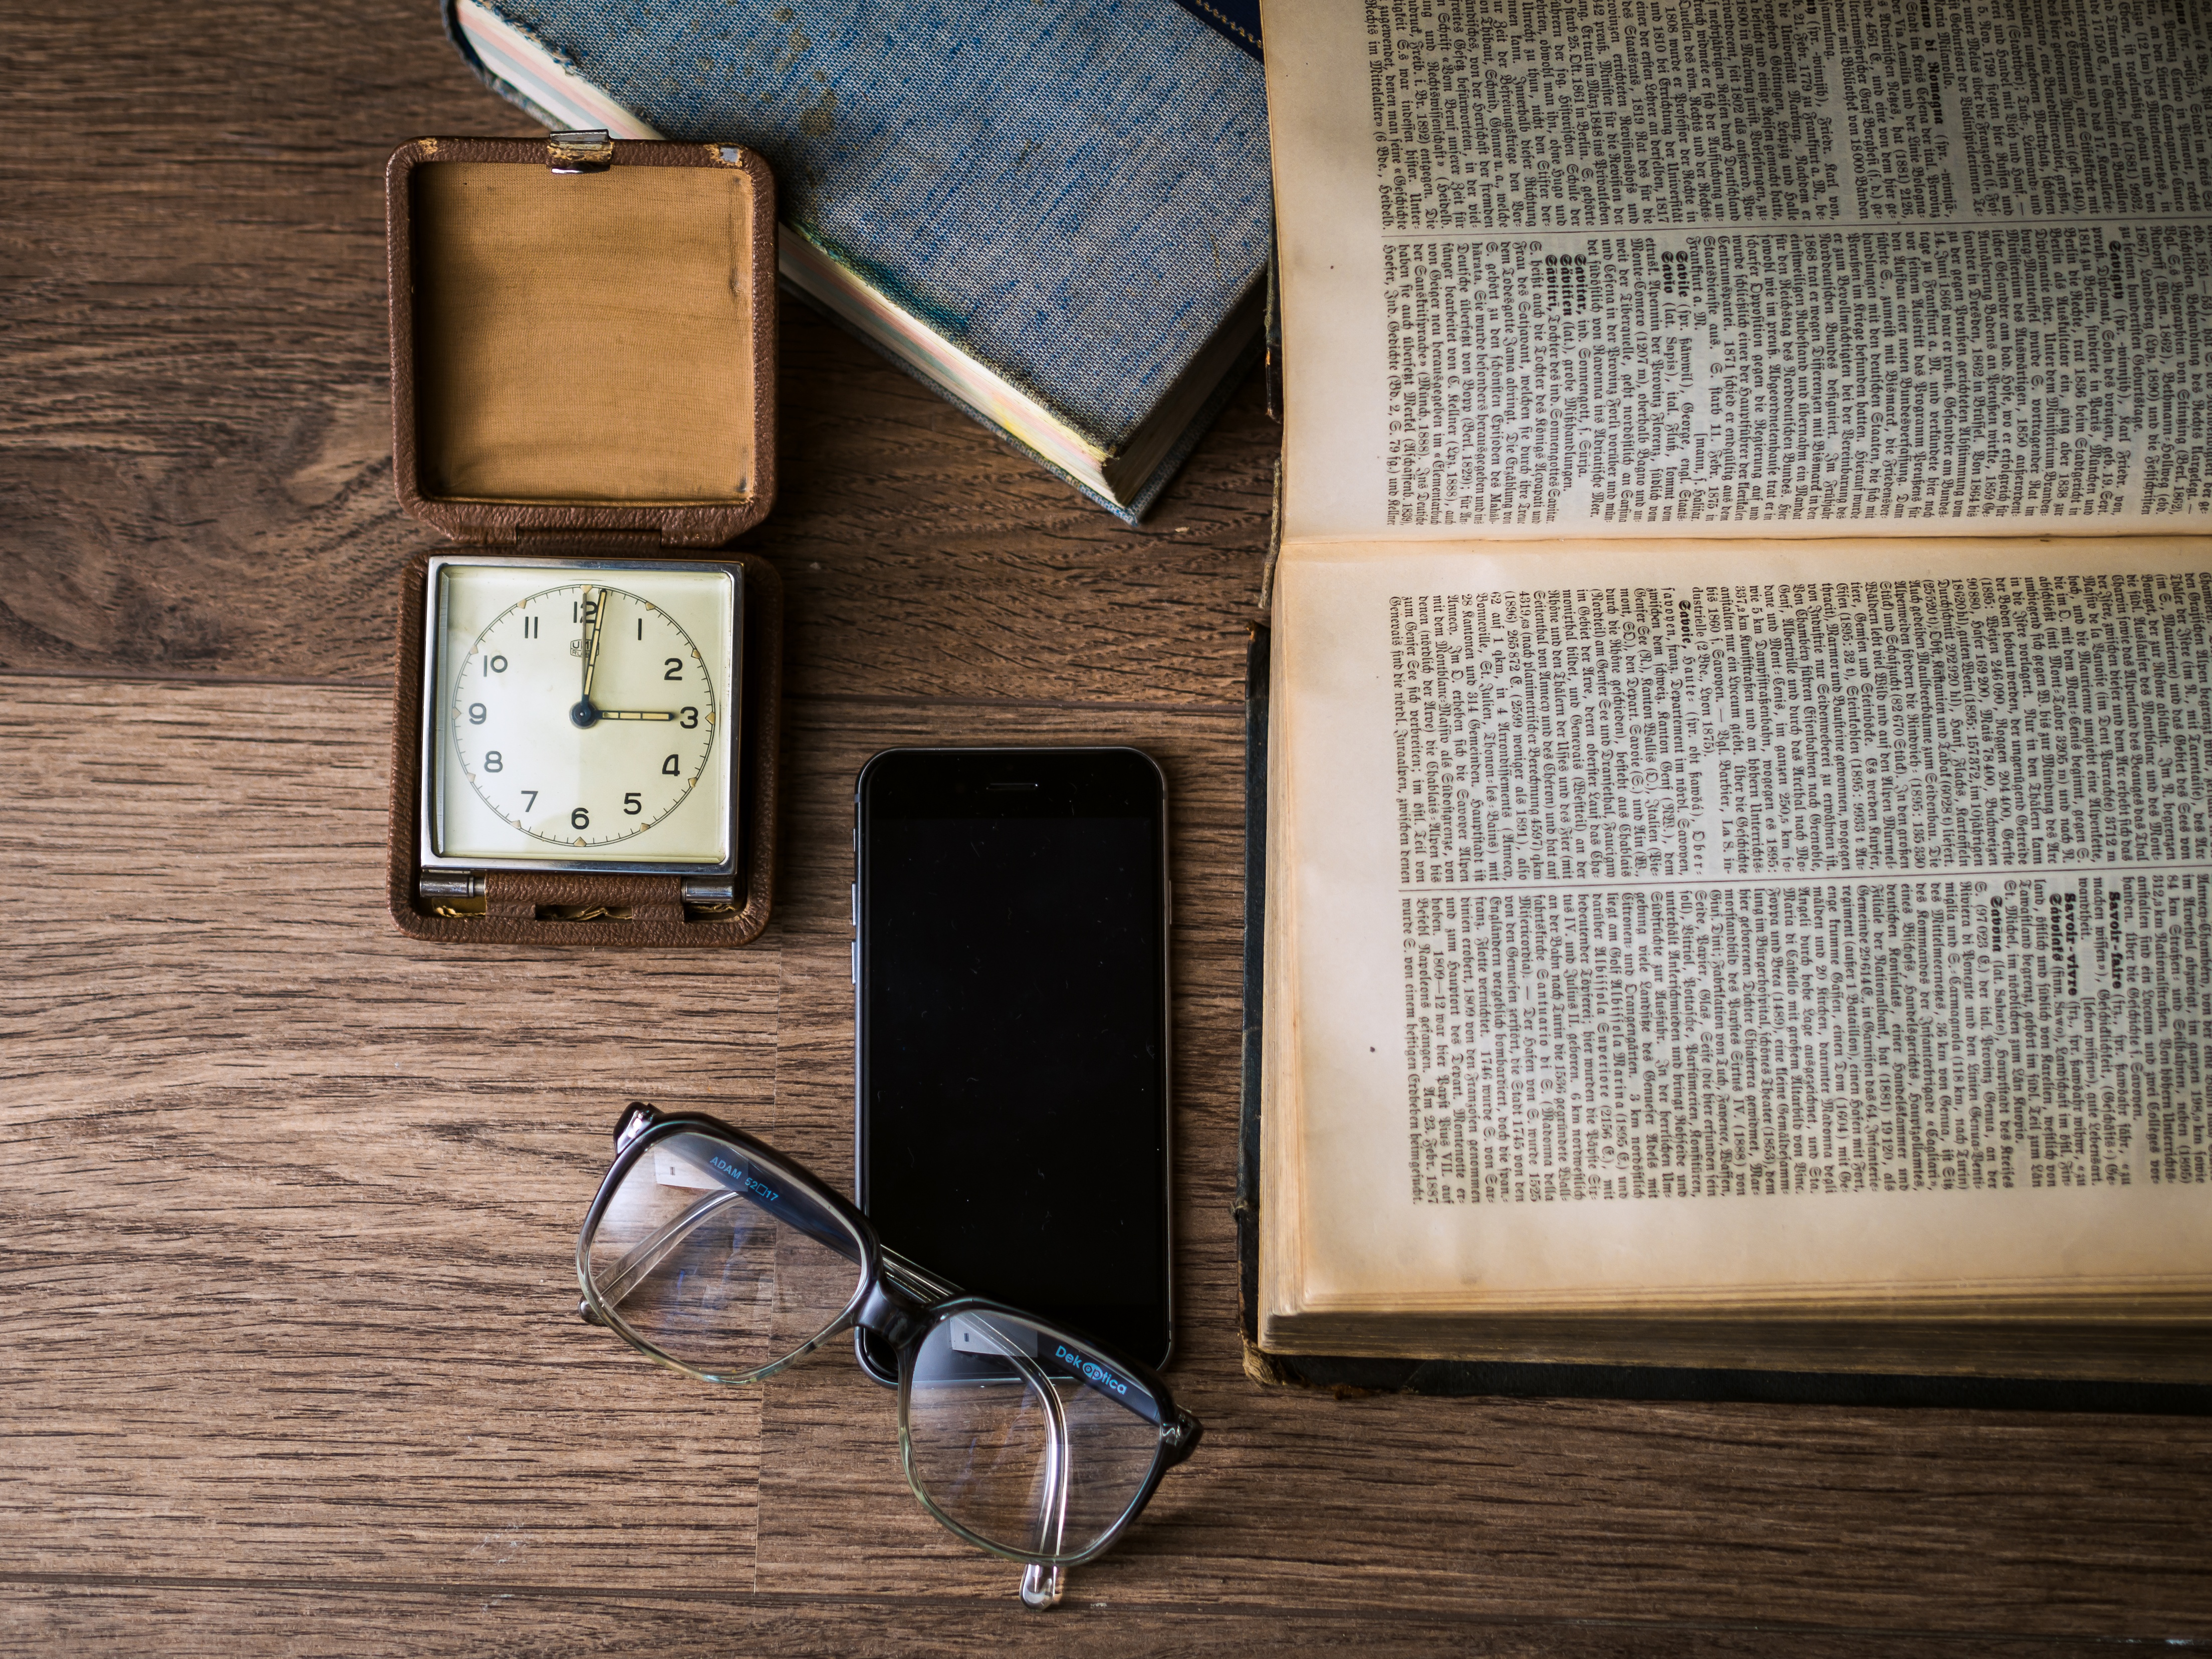
iphone, desk, smartphone, mobile, writing, watch, screen, book, read, open, wood, technology, vintage, retro, clock, time, old, wall, reading, dark, alarm, internet, print, phone, brown, telephone, stack, black, closeup, paper, lighting, page, bookshelf, device, education, textbook, blank, bookcase, art, literature, study, library, display, text, glasses, wooden, digital, media, school, picture frame, studying, information, cover, smart, ios, wisdom, knowledge